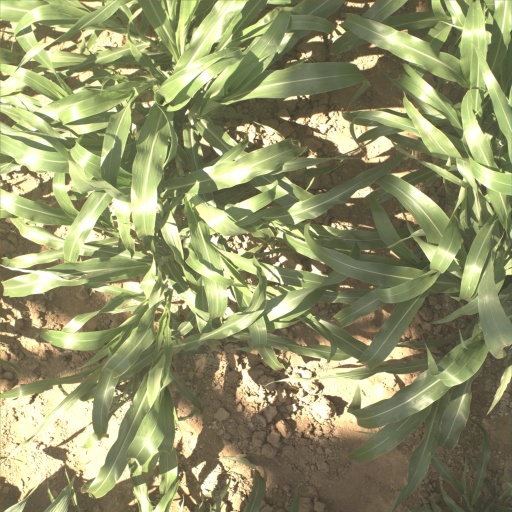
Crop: sorghum